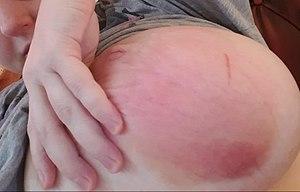
La mammite ou mastite est l'inflammation de la mamelle chez les mammifères.